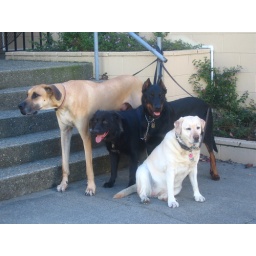
cute puppies tied up near my house